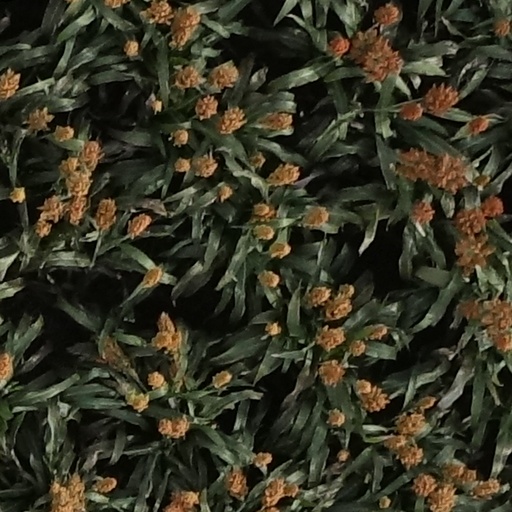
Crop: sorghum